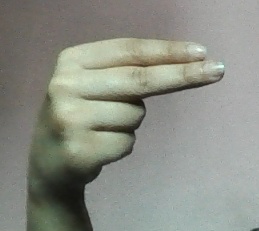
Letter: ain